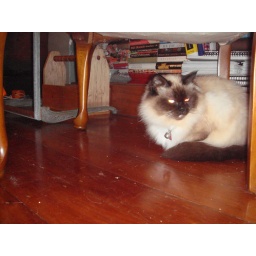
cute cat in newcastle